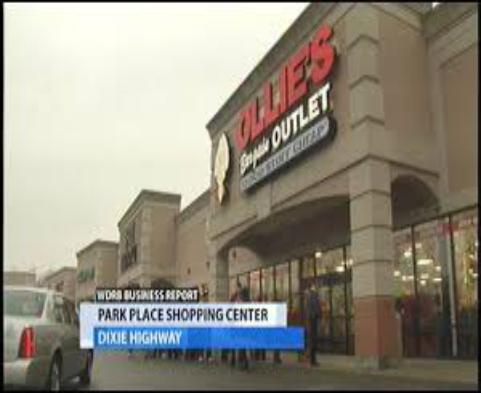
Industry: Others